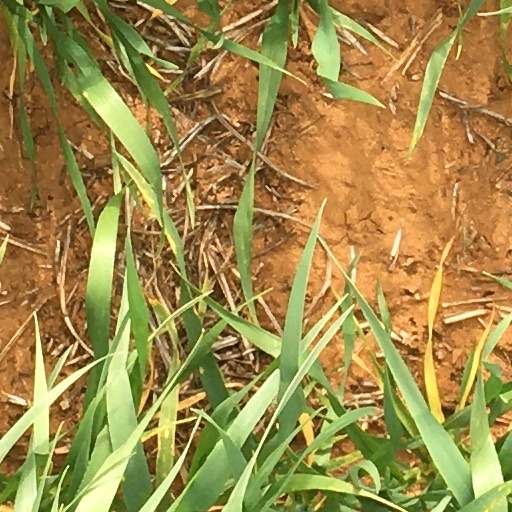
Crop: wheat